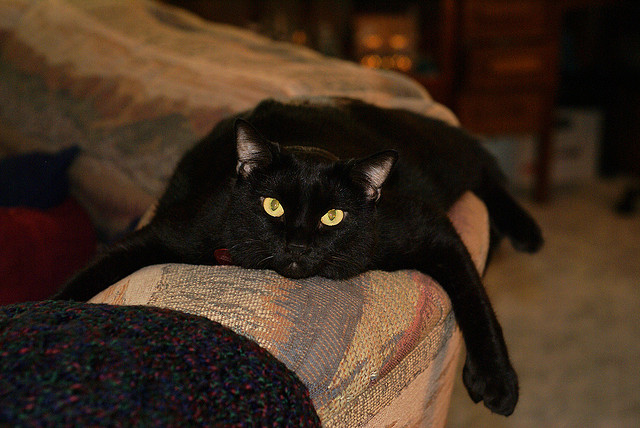
user: Given an image and a question. Answer the question in a short answer. Question: What is the life span of this animal? Short Answer:
assistant: 2 16 years